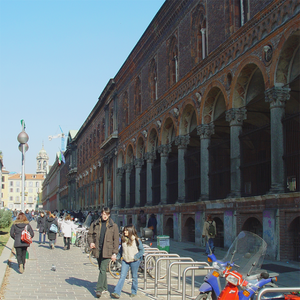
L'Hôpital des Cinq-Plaies est un ancien hospice édifié au XVIᵉ siècle à Séville, en Andalousie. Le bâtiment fut bâti en style Renaissance dès 1546 afin d’héberger une institution de charité fondée en 1500 par Catalina de Ribera. Son nom fait référence aux cinq plaies que reçut le Christ lors de la Passion.